Global cuisine

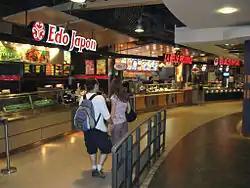
Food courts often offer several global cuisines.

Indian cuisine has contributed to shaping the history of international relations; the spice trade between India and Europe is often cited by historians as the primary catalyst for Europe's Age of Discovery. Spices were bought from India and traded around Europe and Asia. It has also had the created influence on international cuisines, especially those from Southeast Asia, the British Isles and the Caribbean. The use of Indian spices, herbs and vegetable produce have helped shaped the cuisines of many countries around the world.